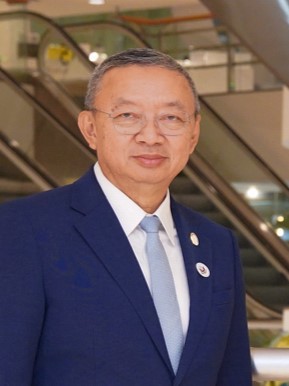
เพิ่มพูน ชิดชอบ

| honorific_prefix = พลตำรวจเอก
| name = เพิ่มพูน ชิดชอบ
| image = Robert Godec & Permpoon Chidchob (cropped).jpg
| imagesize = 200px
| caption = เพิ่มพูน ในปี พ.ศ. 2567
| order = รัฐมนตรีว่าการกระทรวงศึกษาธิการของไทย|รัฐมนตรีว่าการกระทรวงศึกษาธิการ
| termstart = 1 กันยายน พ.ศ. 2566()
| primeminister = เศรษฐา ทวีสินแพทองธาร ชินวัตร
| deputyminister = สุรศักดิ์ พันธ์เจริญวรกุล
| predecessor = ตรีนุช เทียนทอง
| birth_place = อำเภอเมืองสุรินทร์ จังหวัดสุรินทร์ ประเทศไทย
| father = ชัย ชิดชอบ
| mother = ละออง ชิดชอบ
| relations = เนวิน ชิดชอบ (พี่ชาย)ศักดิ์สยาม ชิดชอบ (น้องชาย)
| party = พรรคภูมิใจไทย|ภูมิใจไทย (2564–ปัจจุบัน)
| other_names = อุ้ม
| occupation = ตำรวจ
| branch = ตำรวจไทย|กรมตำรวจ- สำนักงานตำรวจแห่งชาติ
| rank = ไฟล์:RTP OF-9 (Police General).svg|15px| พลตำรวจเอก
| serviceyears = พ.ศ. 2527–2564
| alma_mater = โรงเรียนสวนกุหลาบวิทยาลัยมหาวิทยาลัยรามคำแหงสถาบันบัณฑิตพัฒนบริหารศาสตร์
| signature = Permpoon Chidchob signature.svg
พลตำรวจเอก เพิ่มพูน ชิดชอบ (เกิด 5 ตุลาคม พ.ศ. 2503) ชื่อเล่น อุ้ม เป็นสำนักงานตำรวจแห่งชาติ (ไทย)|ตำรวจและนักการเมืองชาวไทย ปัจจุบันดำรงตำแหน่งรัฐมนตรีว่าการกระทรวงศึกษาธิการของไทย|รัฐมนตรีว่าการกระทรวงศึกษาธิการ ในรัฐบาลคณะรัฐมนตรีไทย คณะที่ 64|แพทองธาร ชินวัตร และอดีตผู้ช่วยผู้บัญชาการตำรวจแห่งชาติ
== ประวัติ ==
พลตำรวจเอก เพิ่มพูน ชิดชอบ เกิดเมื่อวันที่ 5 ตุลาคม พ.ศ. 2503 ที่ตำบลเพี้ยราม อำเภอเมืองสุรินทร์ จังหวัดสุรินทร์ เป็นบุตรของ ชัย ชิดชอบ อดีตประธานสภาผู้แทนราษฎรไทย|ประธานสภาผู้แทนราษฎรและประธานรัฐสภาไทย|ประธานรัฐสภา กับ นางละออง ชิดชอบ เป็นพี่ชายของศักดิ์สยาม ชิดชอบ อดีตรัฐมนตรีว่าการกระทรวงคมนาคมของไทย|รัฐมนตรีว่าการกระทรวงคมนาคม และเป็นน้องชายของ เนวิน ชิดชอบ ประธานสโมสรฟุตบอลบุรีรัมย์ ยูไนเต็ด อดีตรัฐมนตรีช่วยว่าการกระทรวงการคลังของไทย|รัฐมนตรีช่วยว่าการกระทรวงการคลัง และ นางอุษณีย์ ชิดชอบ อดีตสมาชิกวุฒิสภาไทย ชุดที่ 8
พลตำรวจเอก เพิ่มพูน ชิดชอบ จบการศึกษาปริญญาตรีนิติศาสตรบัณฑิต จากคณะนิติศาสตร์ มหาวิทยาลัยรามคำแหง|คณะนิติศาสตร์ มหาวิทยาลัยรามคำแหง จบเนติบัณฑิตจาก สำนักอบรมศึกษากฎหมายแห่ง เนติบัณฑิตยสภา ในพระบรมราชูปถัมภ์ และปริญญาโทรัฐประศาสนศาสตร์ จากสถาบันบัณฑิตพัฒนบริหารศาสตร์(นิด้า)
== การทำงาน ==
=== ราชการตำรวจ ===
พล.ต.อ.เพิ่มพูน เริ่มทำงานในอาชีพตำรวจที่สำนักงานเลขานุการ กรมตำรวจ และได้เลื่อนตำแหน่งเรื่อยมาจนกระทั่งเป็นผู้บังคับการกองตรวจราชการ 2 จเรตำรวจ ในช่วงรัฐบาลสมัคร สุนทรเวช ต่อมาได้เลื่อนเป็นผู้บังคับการตรวจคนเข้าเมือง กทม. ก่อนขยับตำแหน่งเรื่อนมาจนได้มารับตำแหน่งผู้ช่วยผู้บัญชาการตำรวจแห่งชาติ ในปี พ.ศ. 2562 จนกระทั่งในปี พ.ศ. 2564 พล.ต.อ.เพิ่มพูน เกษียณอายุราชการตำแหน่ง ที่ปรึกษาพิเศษ สำนักงานตำรวจแห่งชาติ
ทั้งนี้ พล.ต.อ.เพิ่มพูน เป็นที่รู้จักของสังคมจากกรณีที่อัยการสูงสุดสั่งไม่ฟ้องนายวรยุทธ อยู่วิทยา ในข้อหาเมาแล้วขับ ซึ่งส่งผลให้เขาการเสียชีวิตของวิเชียร กลั่นประเสริฐ|ขับรถชนดาบตำรวจวิเชียร กลั่นประเสริฐ จนเสียชีวิต​ โดย พล.ต.อ.เพิ่มพูน ลงนามแทน ผบ.ตร. ในการไม่เห็นแย้ง ทำให้คดียุติลงทันที ประวัติ “พล.ต.อ.เพิ่มพูน ชิดชอบ” จากเส้นทางสีกากี สู่ “รมว.ศึกษาธิการ”
=== การเมือง ===
ในปี พ.ศ. 2566 พล.ต.อ.เพิ่มพูน ได้รับแต่งตั้งเป็นรัฐมนตรีว่าการกระทรวงศึกษาธิการ ในรัฐบาลเศรษฐา ทวีสิน โดยเป็น 1 ใน 3 อดีตข้าราชการตำรวจที่ได้รับการแต่งตั้งให้ดำรงตำแหน่งในคณะรัฐมนตรีชุดดังกล่าว (อีก 2 คน คือ พล.ต.อ.พัชรวาท วงษ์สุวรรณ และ พ.ต.อ.ทวี สอดส่อง) โปรดเกล้าฯ แต่งตั้ง คณะรัฐมนตรี "เศรษฐา" นายกฯ ควบ "รมว.คลัง"
ในวันที่ 19 ม.ค. พ.ศ. 2567 พล.ต.อ.เพิ่มพูน ได้ให้การต้อนรับนายคิม เช พง เอกอัครทูตสาธารณรัฐประชาธิปไตยประชาชนเกาหลี|ประเทศเกาหลีเหนือ และแลกเปลี่ยนประเด็นทางการศึกษา ก่อให้เกิดเสียงวิพากษ์ในหมู่ผู้ใช้สื่อสังคมออนไลน์ เพจกระทรวงลบโพสต์หลังทัวร์ลง ข่าว รมว.ศึกษาฯไทยพบทูตเกาหลีเหนือ หยอดหวังไปเยือนศึกษาเรียนรู้บ้านเขา ประชาไท Prachatai.com
== เครื่องราชอิสริยาภรณ์ ==
ราชกิจจานุเบกษา, ประกาศสำนักนายกรัฐมนตรี เรื่อง พระราชทานเครื่องราชอิสริยาภรณ์อันเป็นที่เชิดชูยิ่งช้างเผือกและเครื่องราชอิสริยาภรณ์อันมีเกียรติยศยิ่งมงกุฎไทย ประจำปี ๒๕๖๔, เล่ม ๑๓๙ ตอนพิเศษ ๑ ข หน้า ๓๒๕, ๑๔ กุมภาพันธ์ ๒๕๖๕
ราชกิจจานุเบกษา, ประกาศสำนักนายกรัฐมนตรี เรื่อง พระราชทานเครื่องราชอิสริยาภรณ์อันเป็นที่เชิดชูยิ่งช้างเผือกและเครื่องราชอิสริยาภรณ์อันมีเกียรติยศยิ่งมงกุฎไทย ประจำปี ๒๕๕๘, เล่ม ๑๓๒ ตอนที่ ๓๑ ข หน้า ๒๖, ๔ ธันวาคม ๒๕๕๘
ราชกิจจานุเบกษา, ประกาศสำนักนายกรัฐมนตรี เรื่อง พระราชทานเหรียญพิทักษ์เสรีชน, เล่ม ๑๑๒ ตอนที่ ๑๙ ข หน้า ๗๗, ๒๐ ธันวาคม ๒๕๓๘
ราชกิจจานุเบกษา, ประกาศสำนักนายกรัฐมนตรี เรื่อง พระราชทานเหรียญจักรมาลาและเหรียญจักรพรรดิมาลา ประจำปี ๒๕๕๓, เล่ม ๑๒๘ ตอนที่ ๑๖ ข หน้า ๘๒, ๒๘ สิงหาคม ๒๕๕๔
== อ้างอิง ==

หมวดหมู่:บุคคลจากอำเภอเมืองสุรินทร์
หมวดหมู่:ชาวไทยเชื้อสายเขมร
หมวดหมู่:สกุลชิดชอบ
หมวดหมู่:ตำรวจชาวไทย
หมวดหมู่:นักการเมืองไทย
หมวดหมู่:รัฐมนตรีว่าการกระทรวงศึกษาธิการไทย
หมวดหมู่:พรรคภูมิใจไทย
หมวดหมู่:บุคคลจากโรงเรียนสวนกุหลาบวิทยาลัย
หมวดหมู่:บุคคลจากคณะนิติศาสตร์ มหาวิทยาลัยรามคำแหง
หมวดหมู่:ผู้ได้รับเครื่องราชอิสริยาภรณ์ ม.ป.ช.
หมวดหมู่:ผู้ได้รับเครื่องราชอิสริยาภรณ์ ม.ว.ม.